Susan Fargo

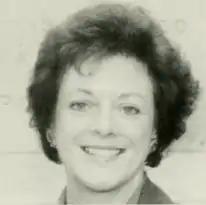

Susan Cooley Fargo (August 27, 1942 – November 15, 2019) was an American politician from the state of Massachusetts. She was elected to the 5th Middlesex District in the Massachusetts State Senate in 1997, and later elected to the 3rd Middlesex District in 2003. Prior to serving in the Massachusetts legislature, she was a public management professional who served on the Lincoln Board of Selectmen and the Middlesex executive committee.